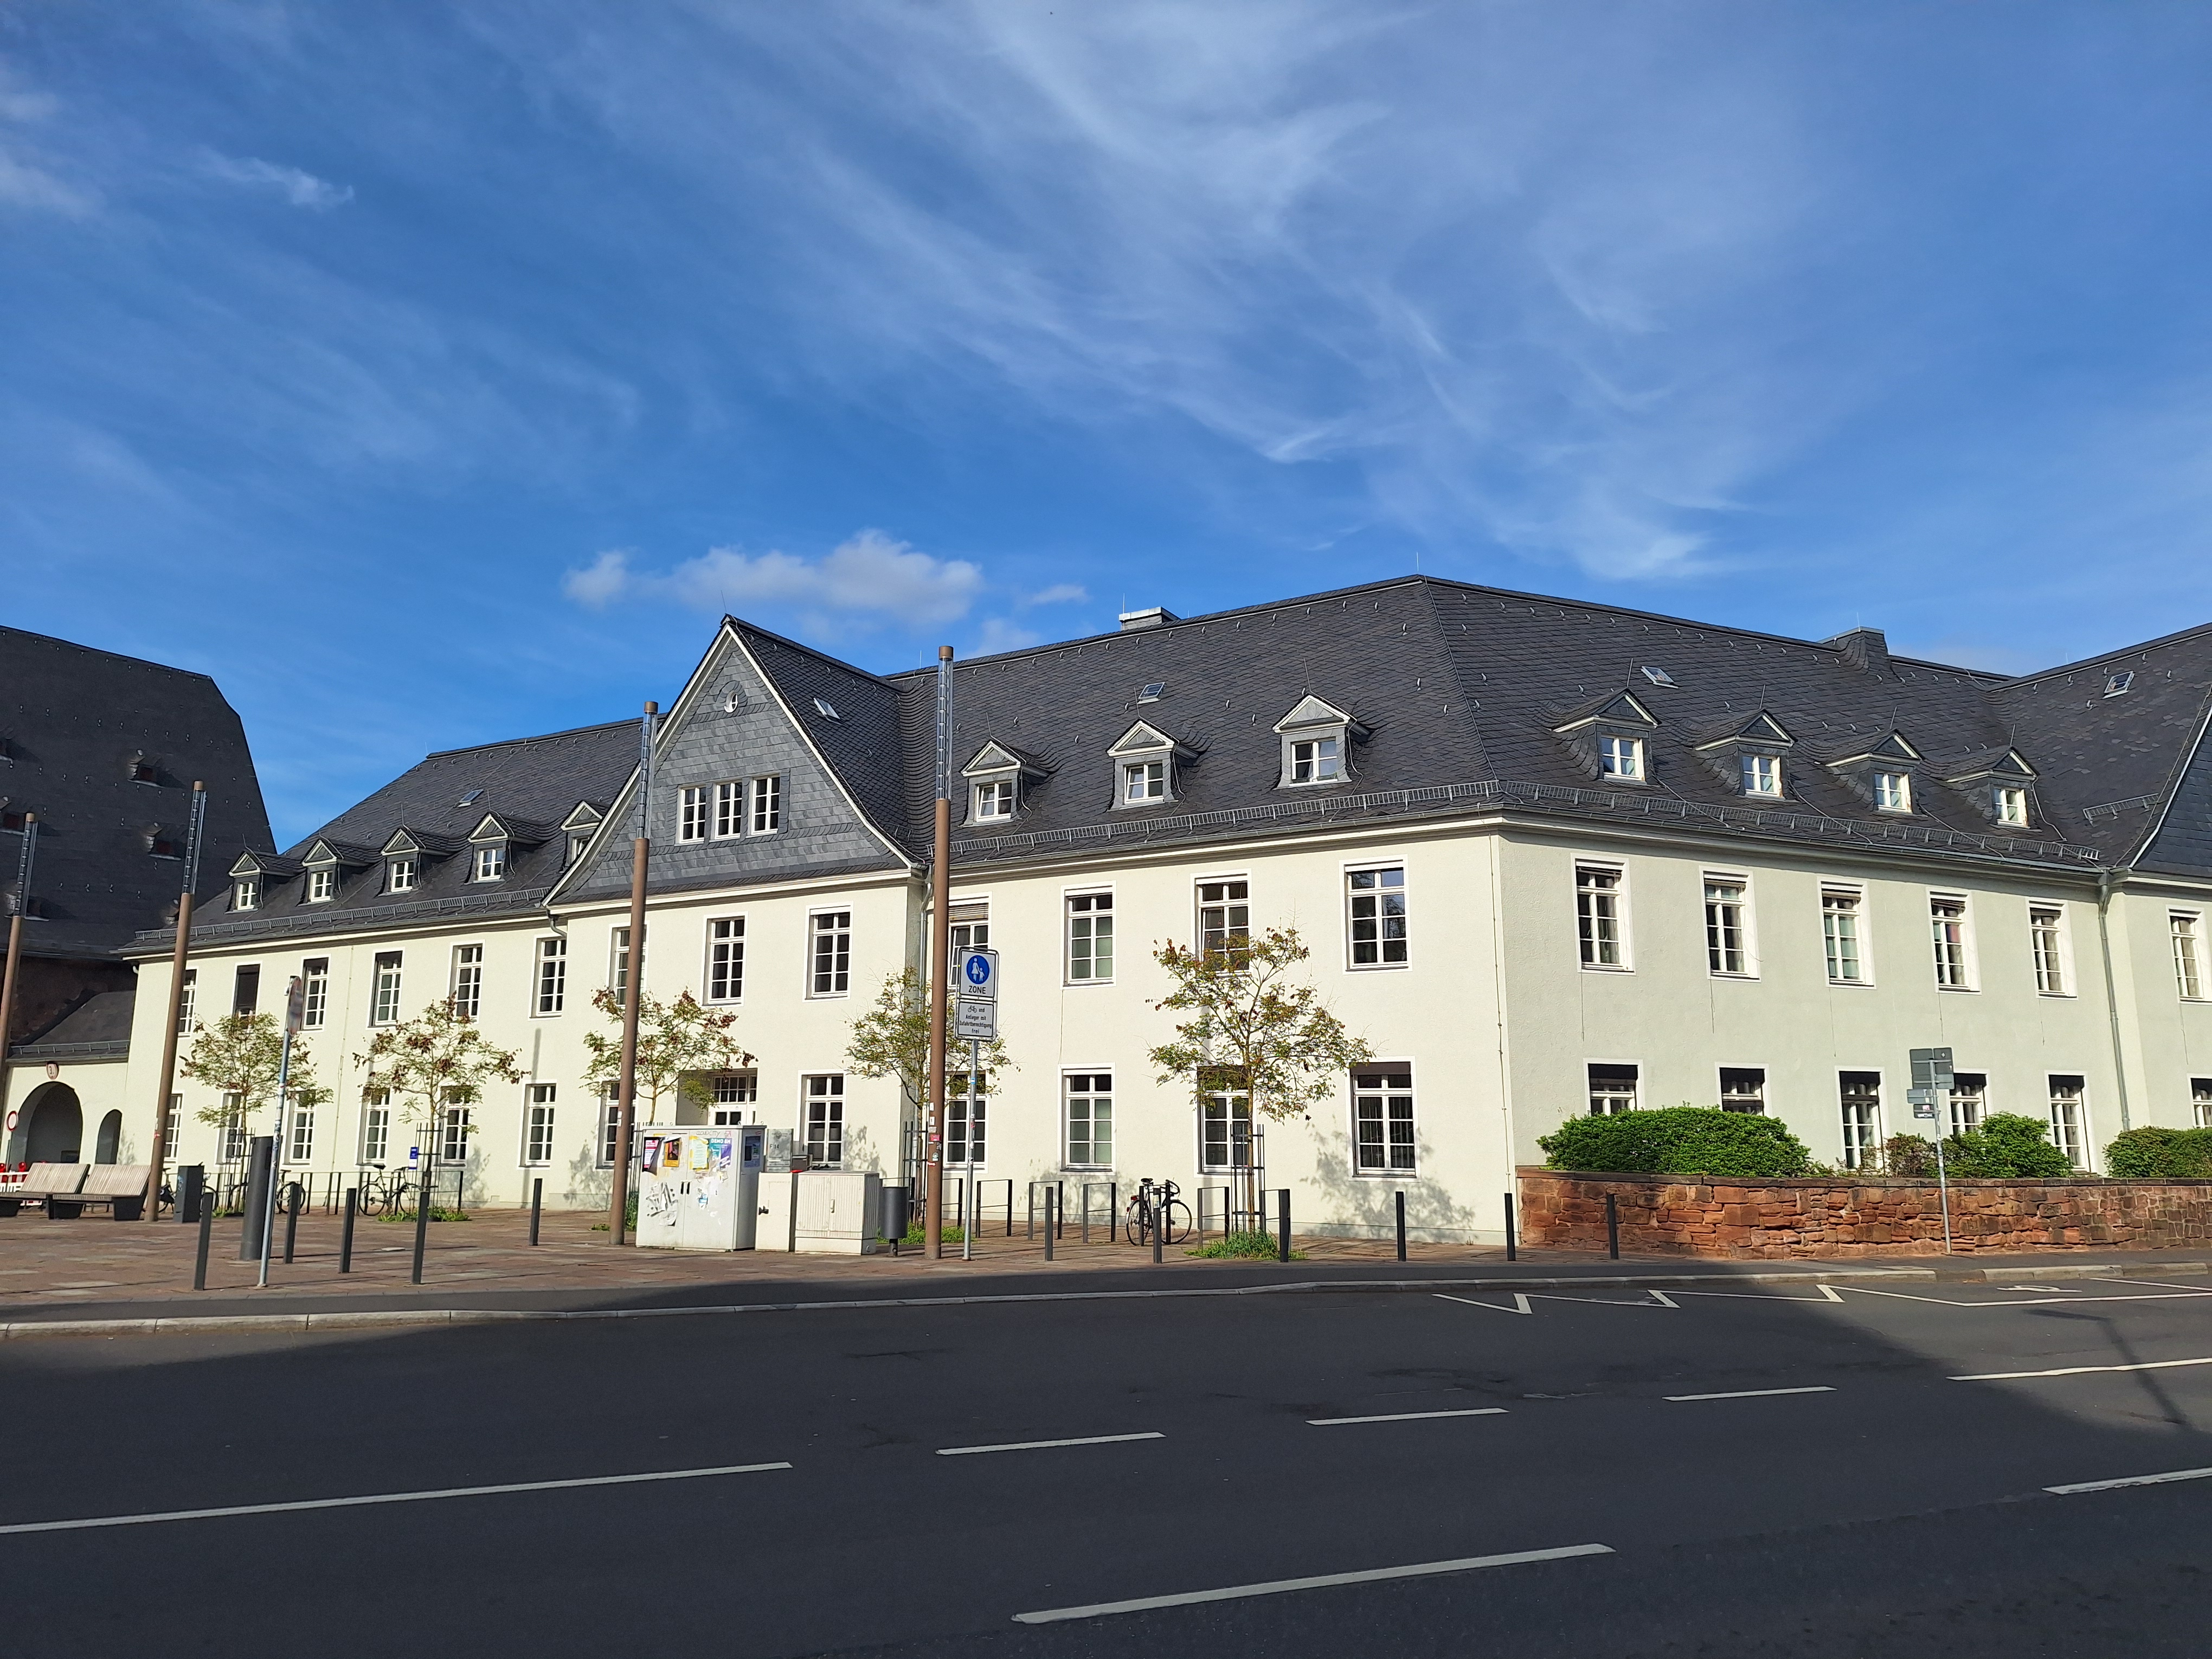
Building: Deutschhausstraße 12